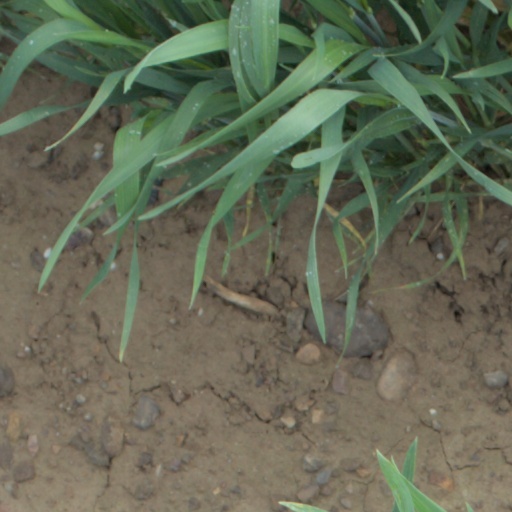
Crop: wheat